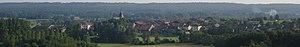
Village de Domjevin vu d'une hauteur
Domjevin est une commune française située dans la région Grand Est dans le département de Meurthe-et-Moselle, dans l'arrondissement de Lunéville et dans le canton de Blâmont.